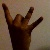
The image shows a hand gesture representing the number 8 in Indian Sign Language.